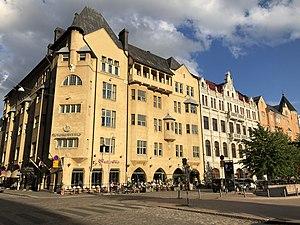
Fabianinkatu, est une rue du centre ville d'Helsinki en Finlande.